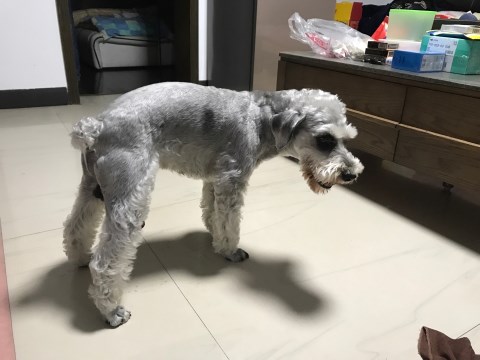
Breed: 2342-n000102-miniature_schnauzer